Jang Yong-ok

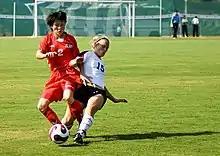

Jang Yong-ok (born ) is a North Korean former football defender. She was part of the North Korea women's national football team at the 2008 Summer Olympics. At the club level, she played for April 25.